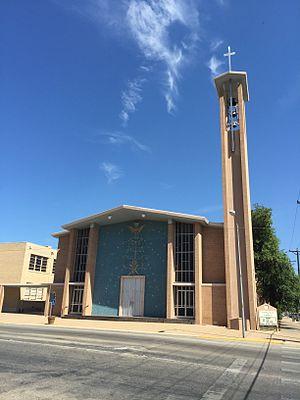
Le diocèse de San Angelo est un diocèse catholique situé aux États-Unis, dans l'État du Texas. Son siège est à San Angelo. Le diocèse a été fondé le 16 octobre 1961, il est suffragant de l'archidiocèse métropolitain de San Antonio.